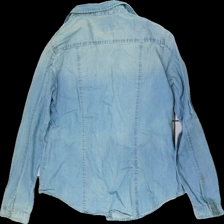
View: back
Type: Shirt
Category: Ladies
Brand: Miss Milla
Colors: Blue
Material: 100% cotton
Cut: Regular
Size: 40
Season: All
Trend: Denim
Stains: Minor
Price range: 50-100
Recommended usage: Export